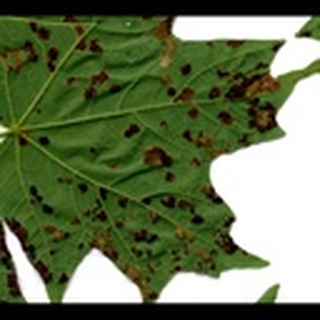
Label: cotton_target_spot